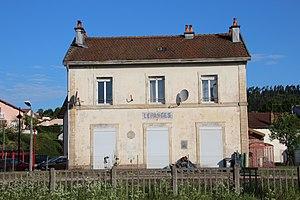
Gare de Lépanges-sur-Vologne en France.
La gare de Lépanges est une gare ferroviaire française de la ligne d'Arches à Saint-Dié, située sur le territoire de la commune de Lépanges-sur-Vologne, dans le département des Vosges, en région Grand Est.